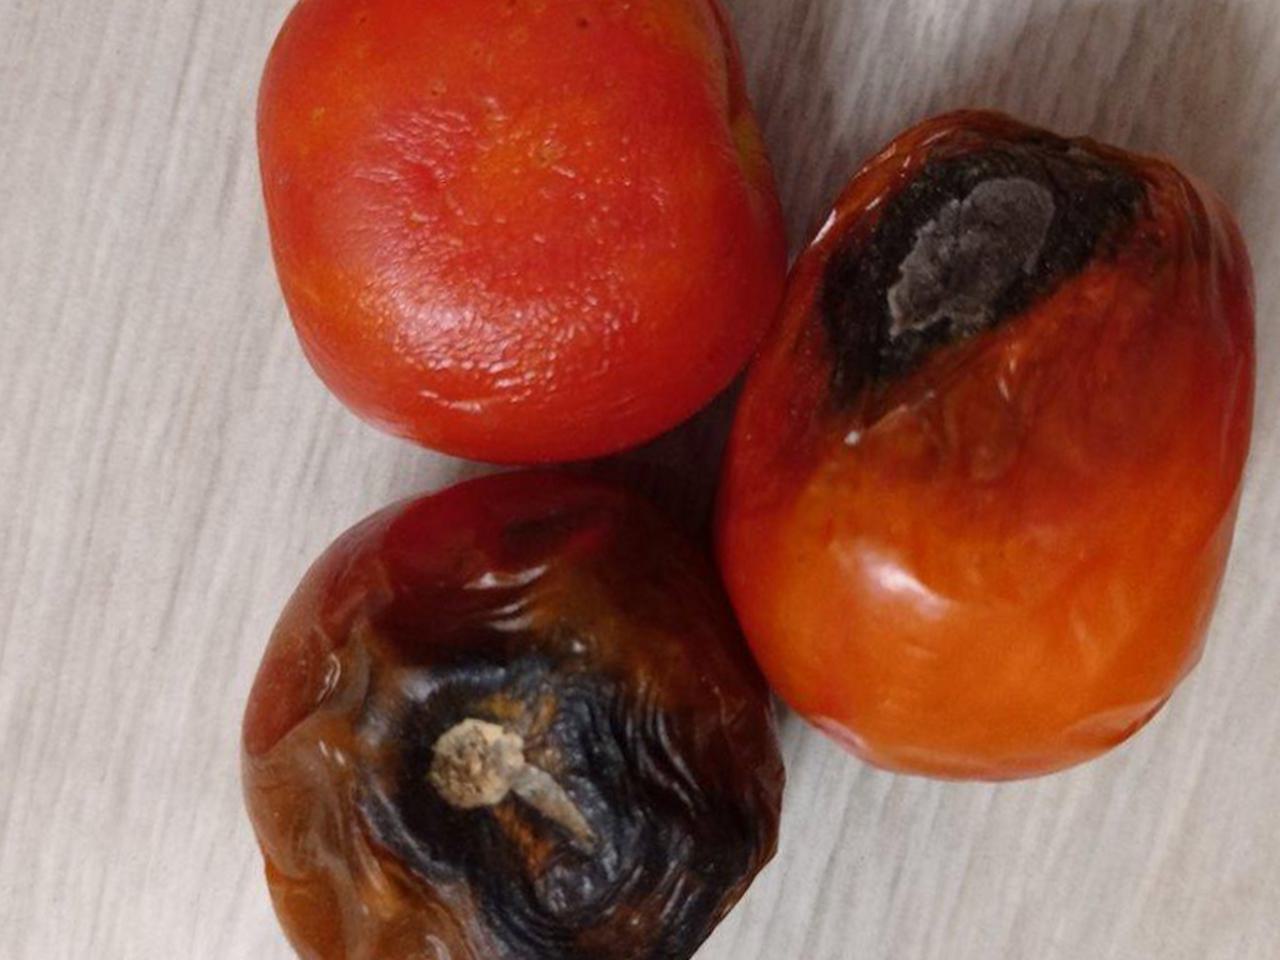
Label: Rotten